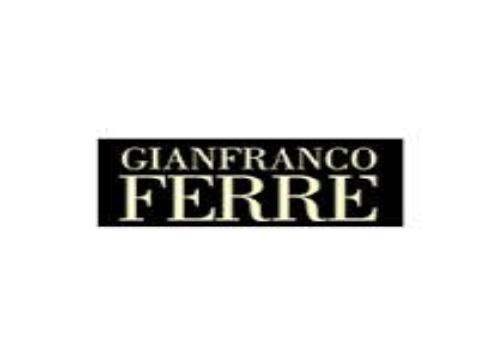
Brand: Gianfranco Ferre
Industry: Necessities